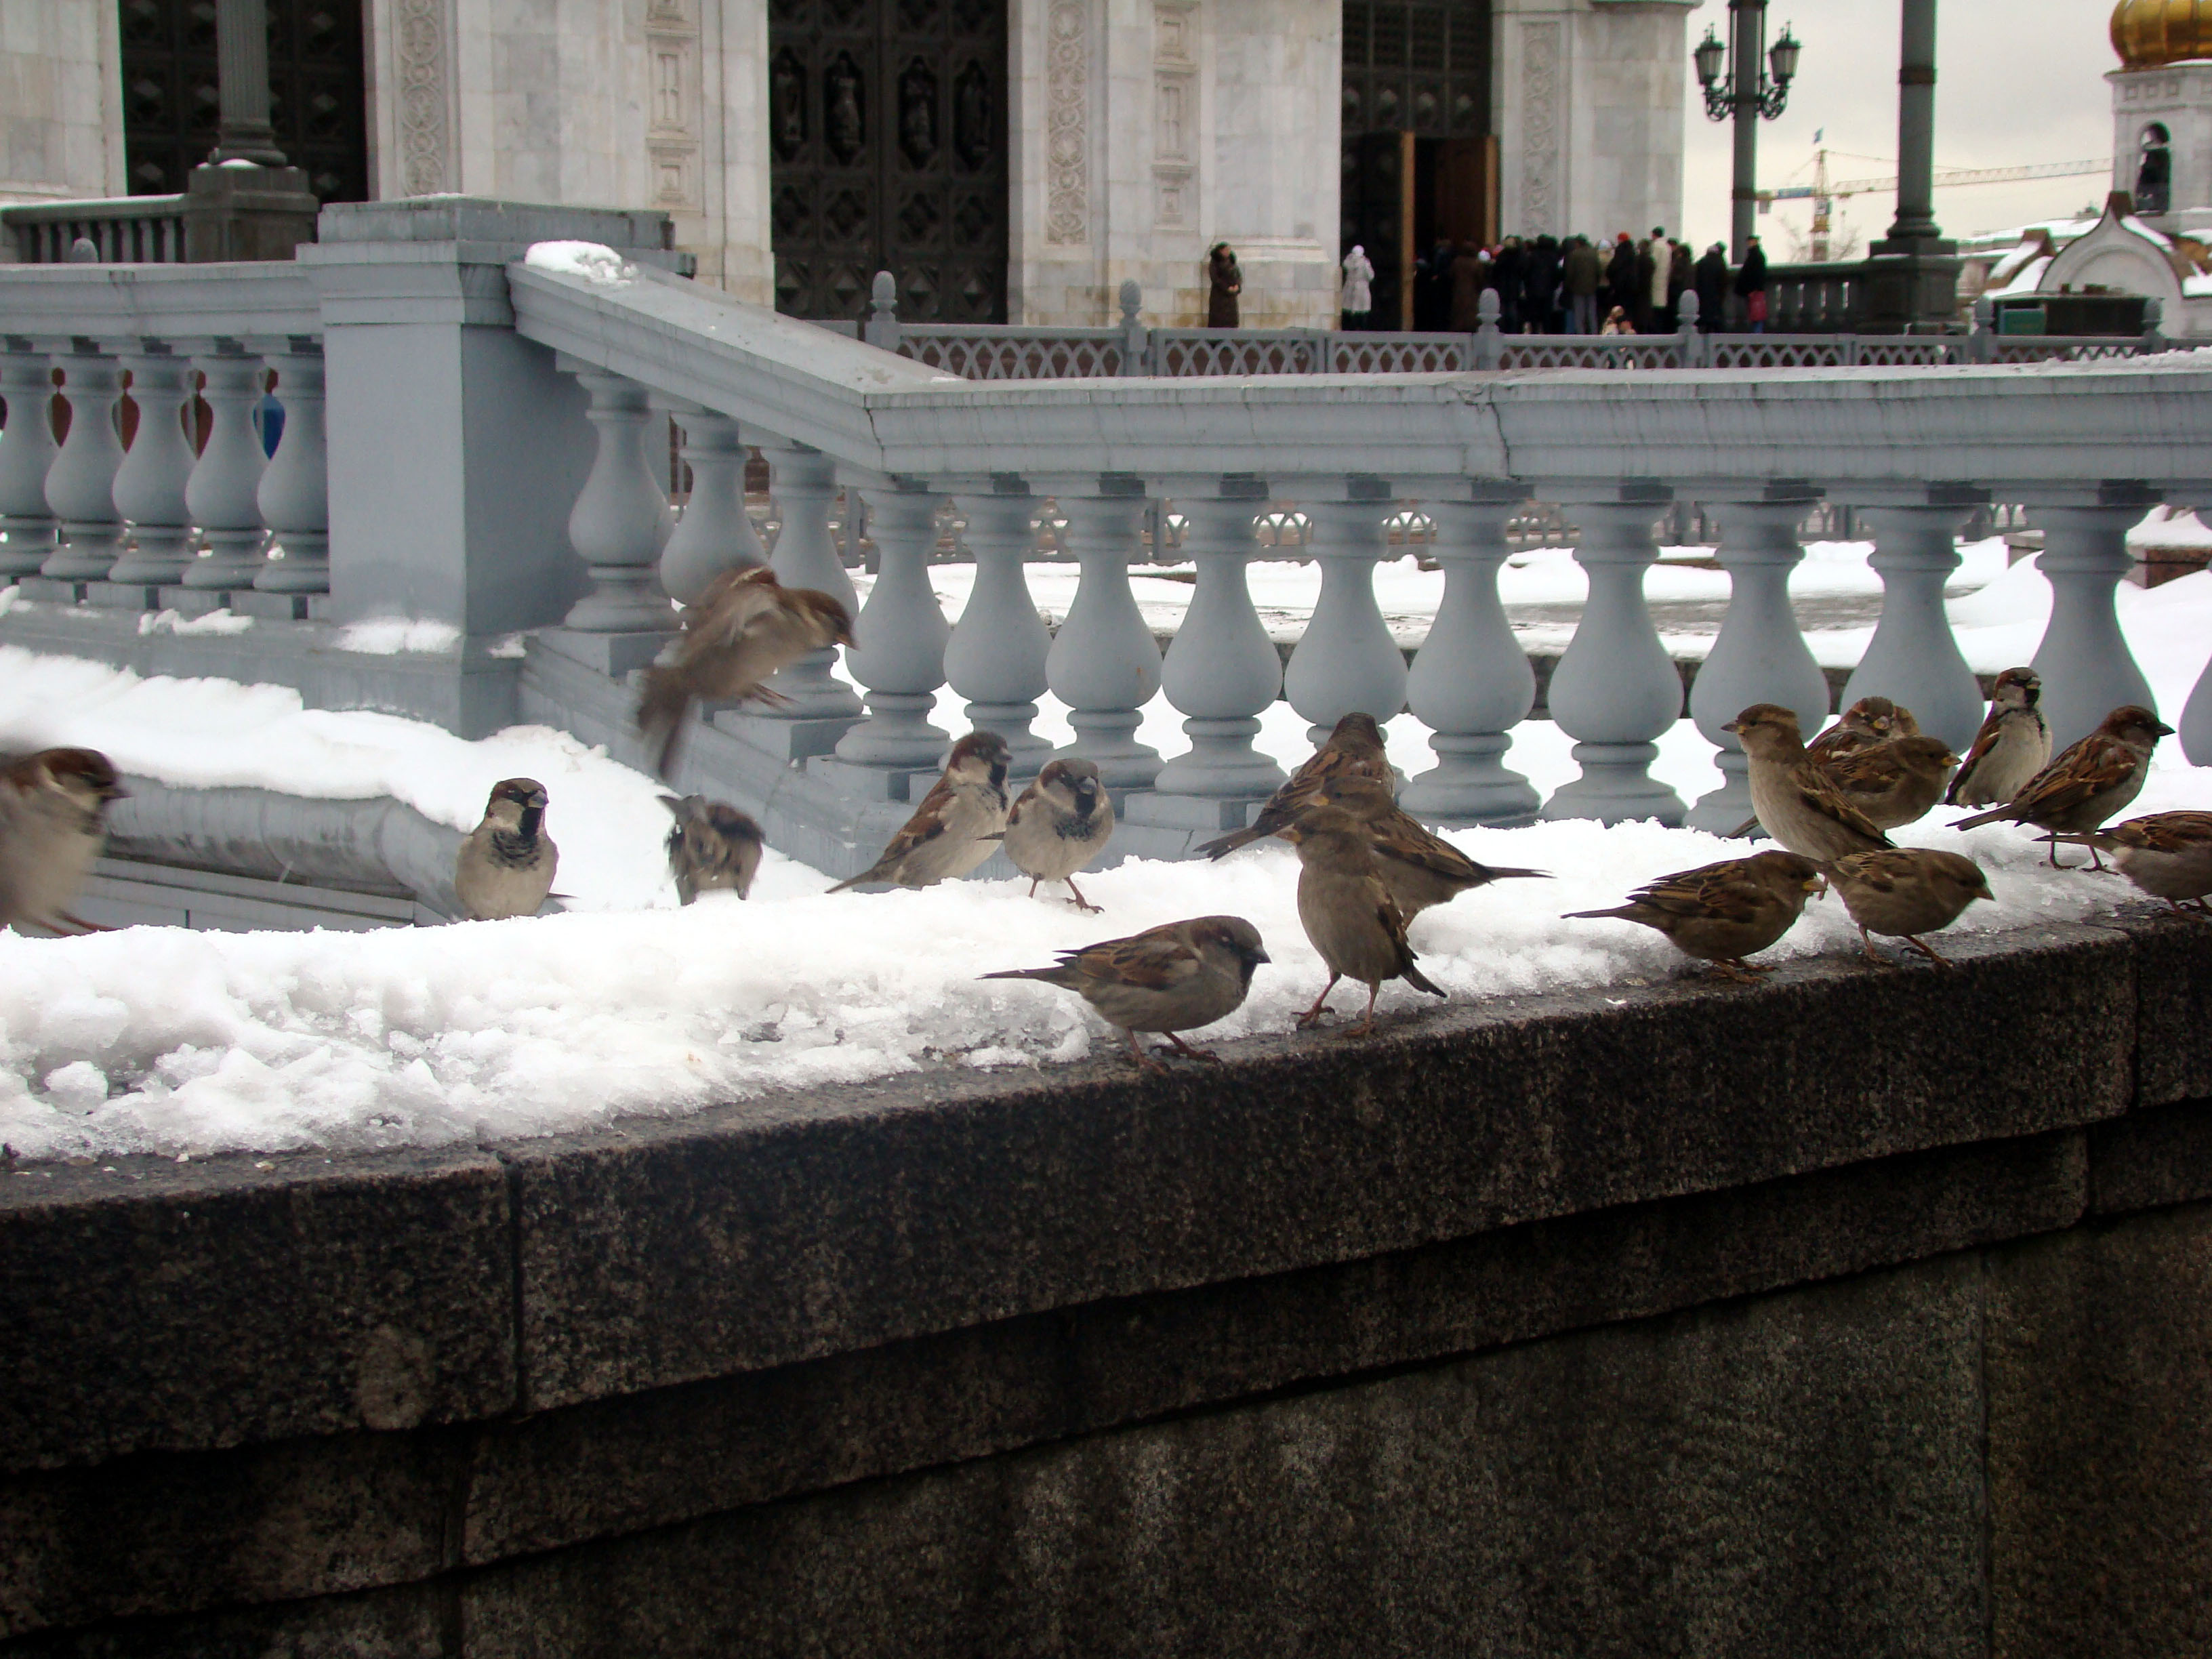
nature, snow, winter, bird, birds, temple, fountain, sony, moscow, sparrow, water feature, dsch9, sparrows